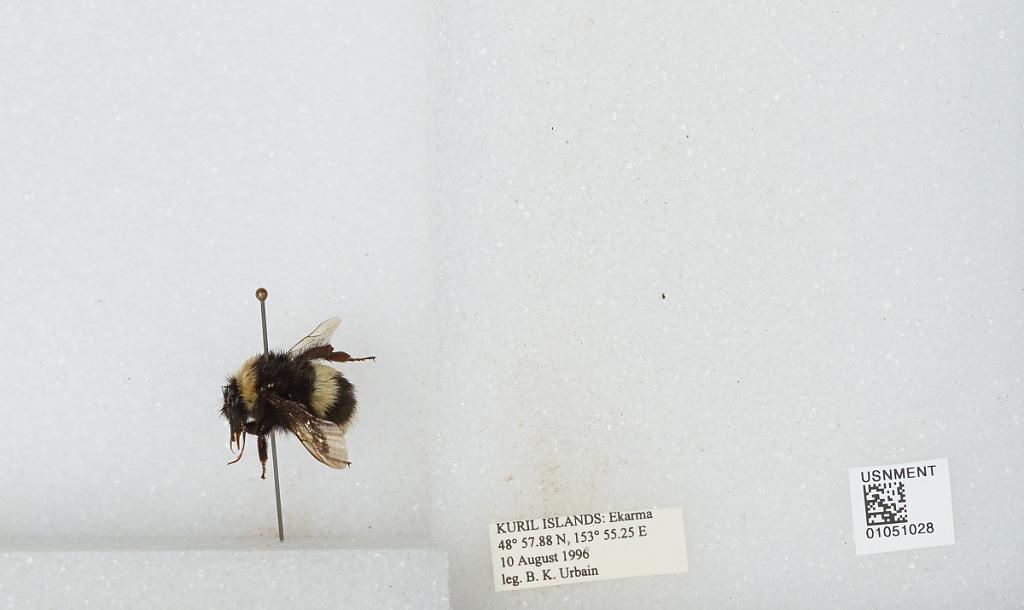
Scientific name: Bombus sp.
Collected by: B. Urbain
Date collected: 1996-8-10
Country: Russia
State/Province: Sakhalin
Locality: Ekarma, Kuril Islands
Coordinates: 48.9647, 153.921